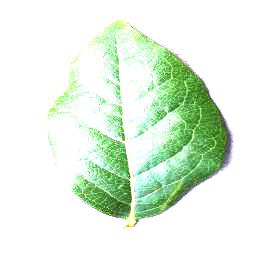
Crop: blueberry
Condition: healthy